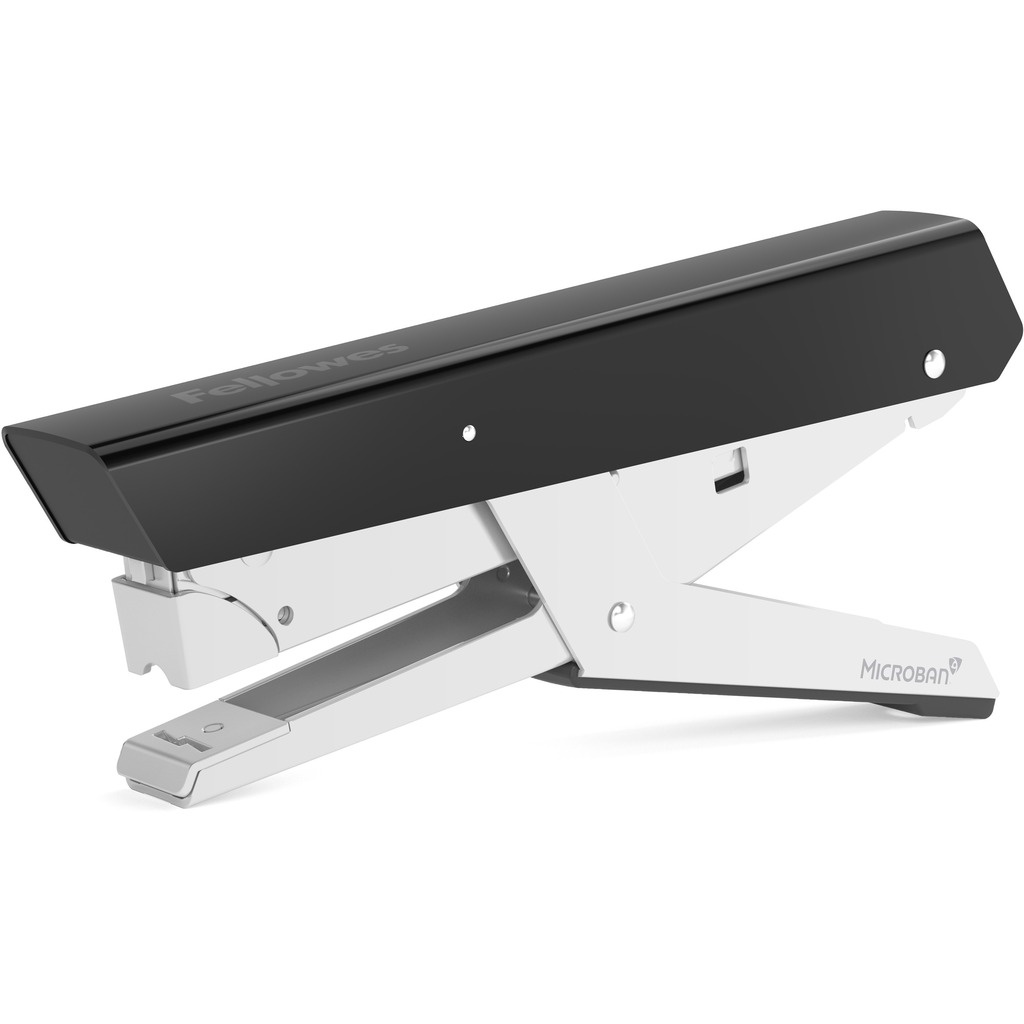
STAPLER,LX890,HND,PLIR,BK
LX890 Handheld Plier Stapler with Antimicrobial Protection, 40-Sheet Capacity, 0.25"/0.31" Staples, Black/White
Brand: Fellowes
Category: Office Supplies > Office Instruments > Staplers > Plier Staplers